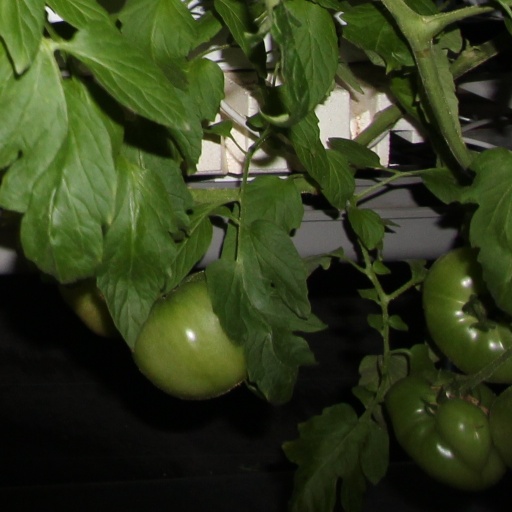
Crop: tomato